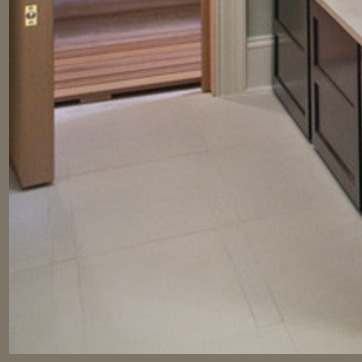
Material: tile